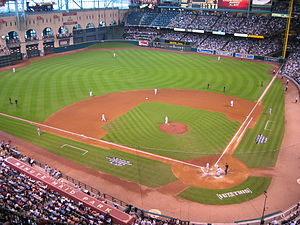
Minute Maid Park
Minute Maid Park
Minute Maid Park er et baseballstadion i Houston i Texas, USA, der er hjemmebane for MLB-klubben Houston Astros. Stadionet har plads til 40.950 tilskuere, og blev indviet 7. april 2000. Stadionet er, ligesom f.eks Parken i København, udstyret med et mobilt tag, der kan trækkes over banen i tilfælde af regn.